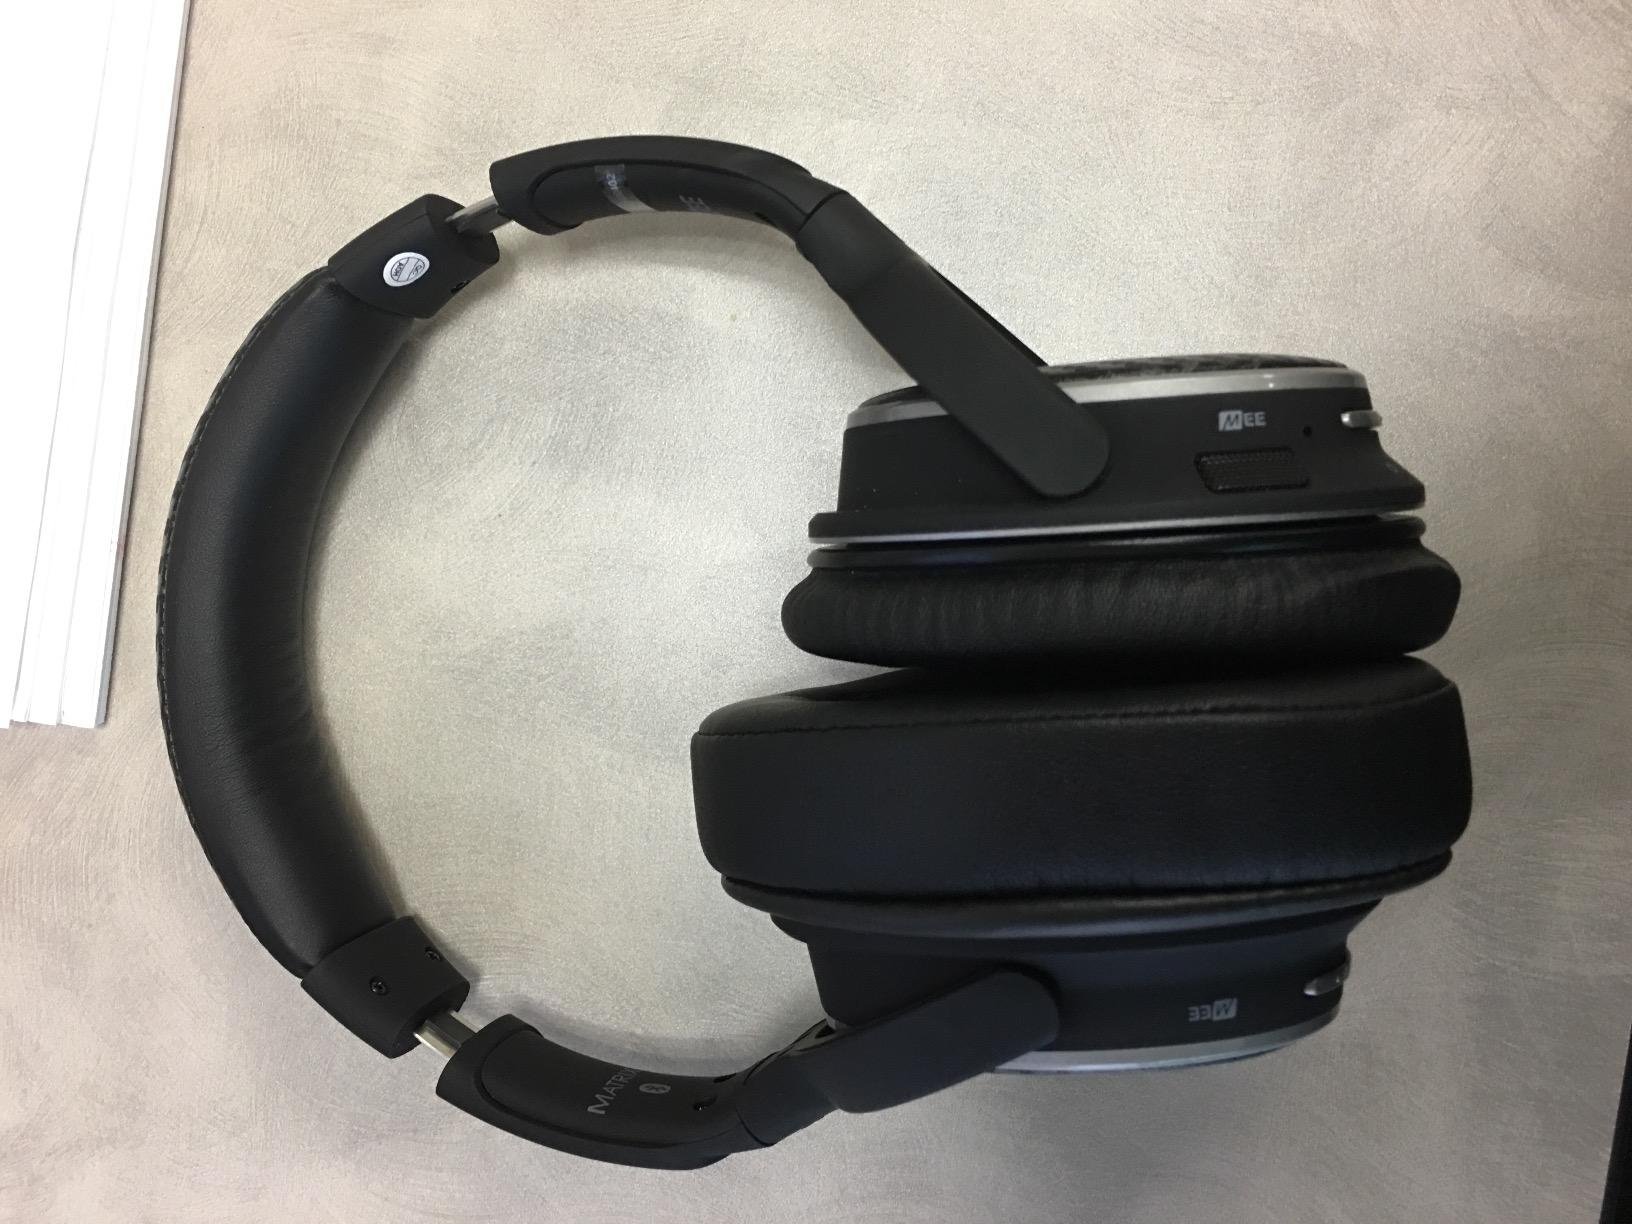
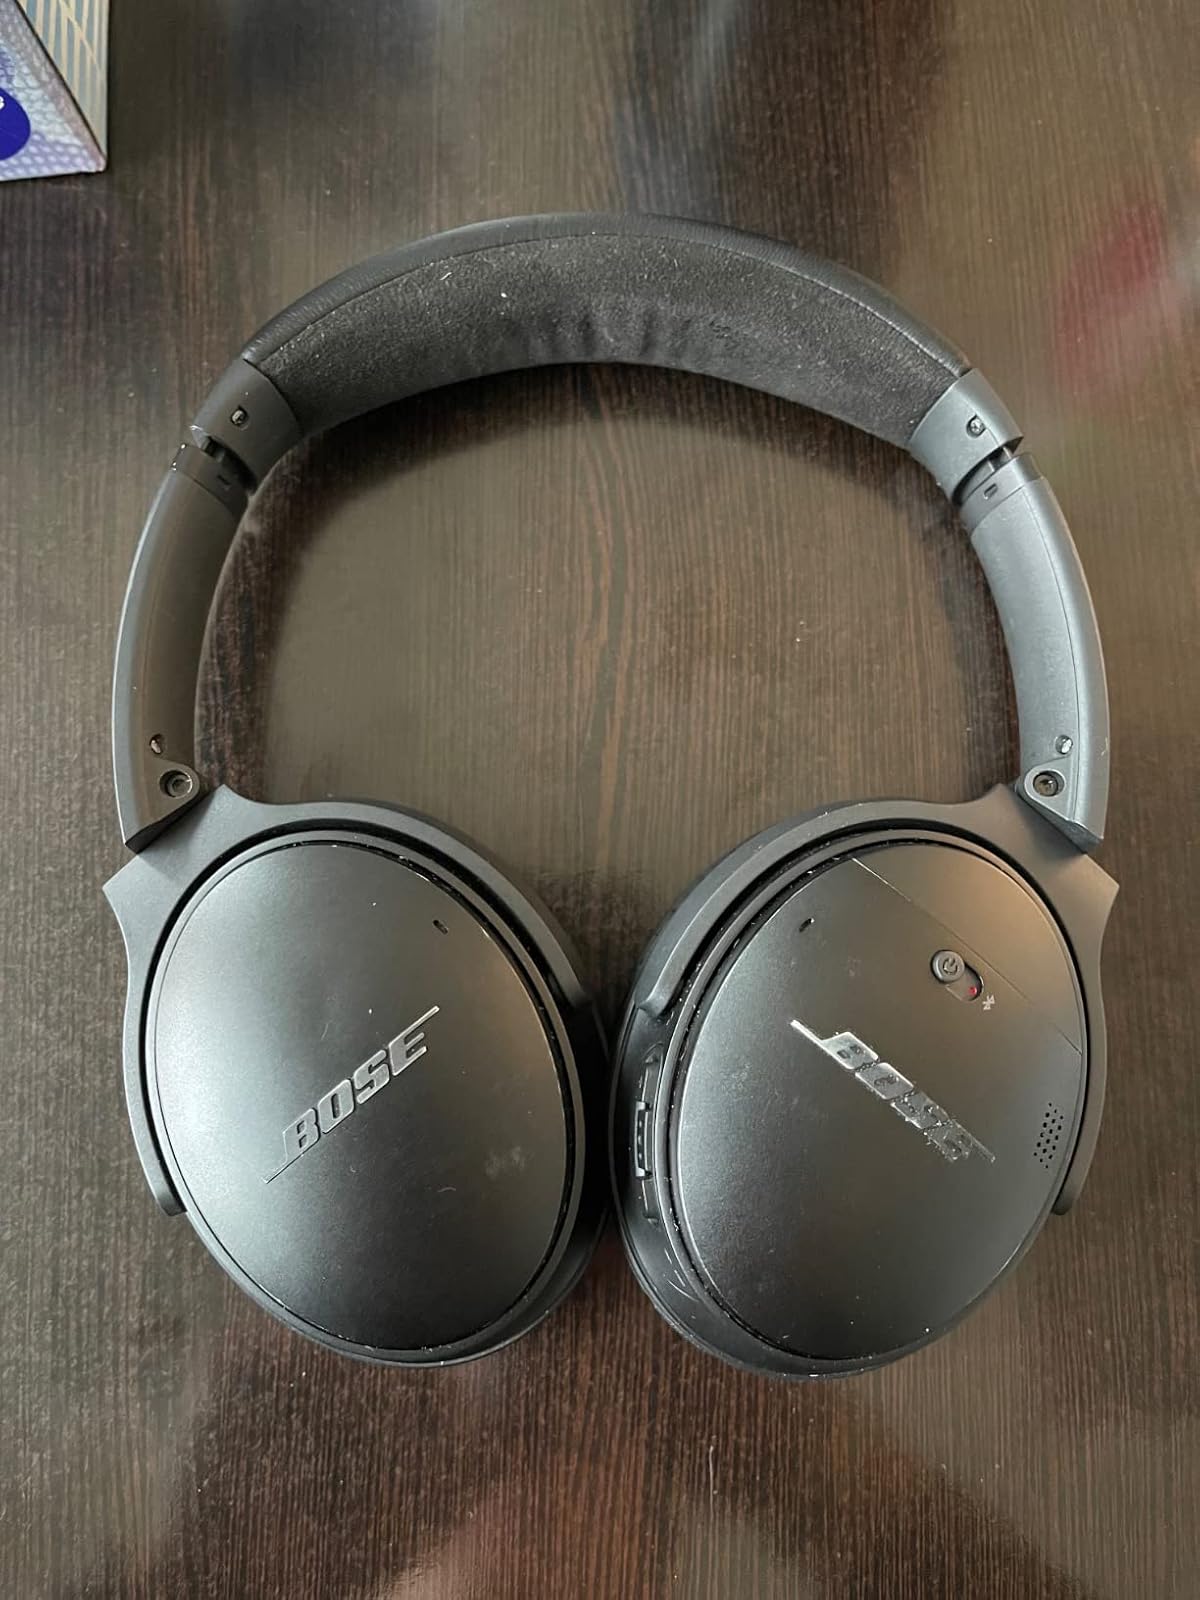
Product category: headphones
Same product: no